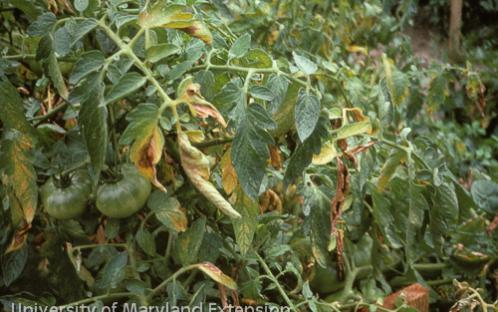
Labels: Tomato Early blight leaf, Tomato Early blight leaf, Tomato Early blight leaf, Tomato Early blight leaf, Tomato Early blight leaf, Tomato leaf, Tomato leaf, Tomato leaf, Tomato Early blight leaf